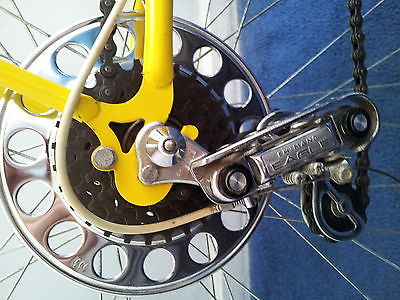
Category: bicycle